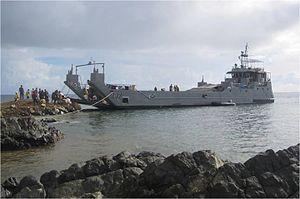
Voici la liste des navires actifs de la marine philippine en 2020.